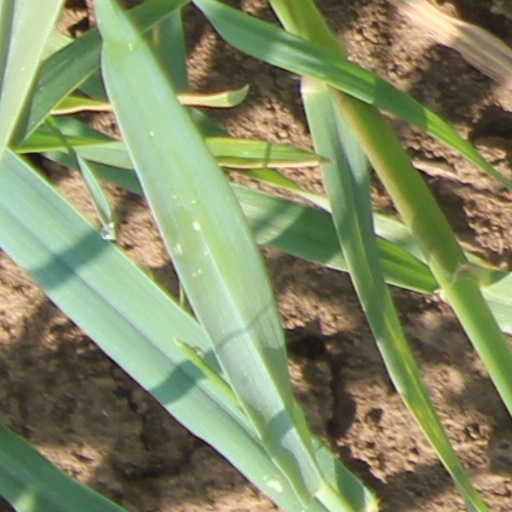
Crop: wheat